A7 motorway (Netherlands)

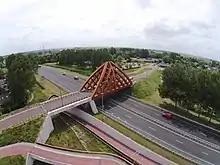
The A7 runs under the Duvelsrak viaduct in Sneek

From March 2011, on a section of the A7 motorway, motorists were allowed to drive at , opposed to the then national speed limit of . This was a government test to investigate if driving at these higher speeds have an effect on the environment and safety. The test resulted positively, and the national speed limit was raised to in October 2012.